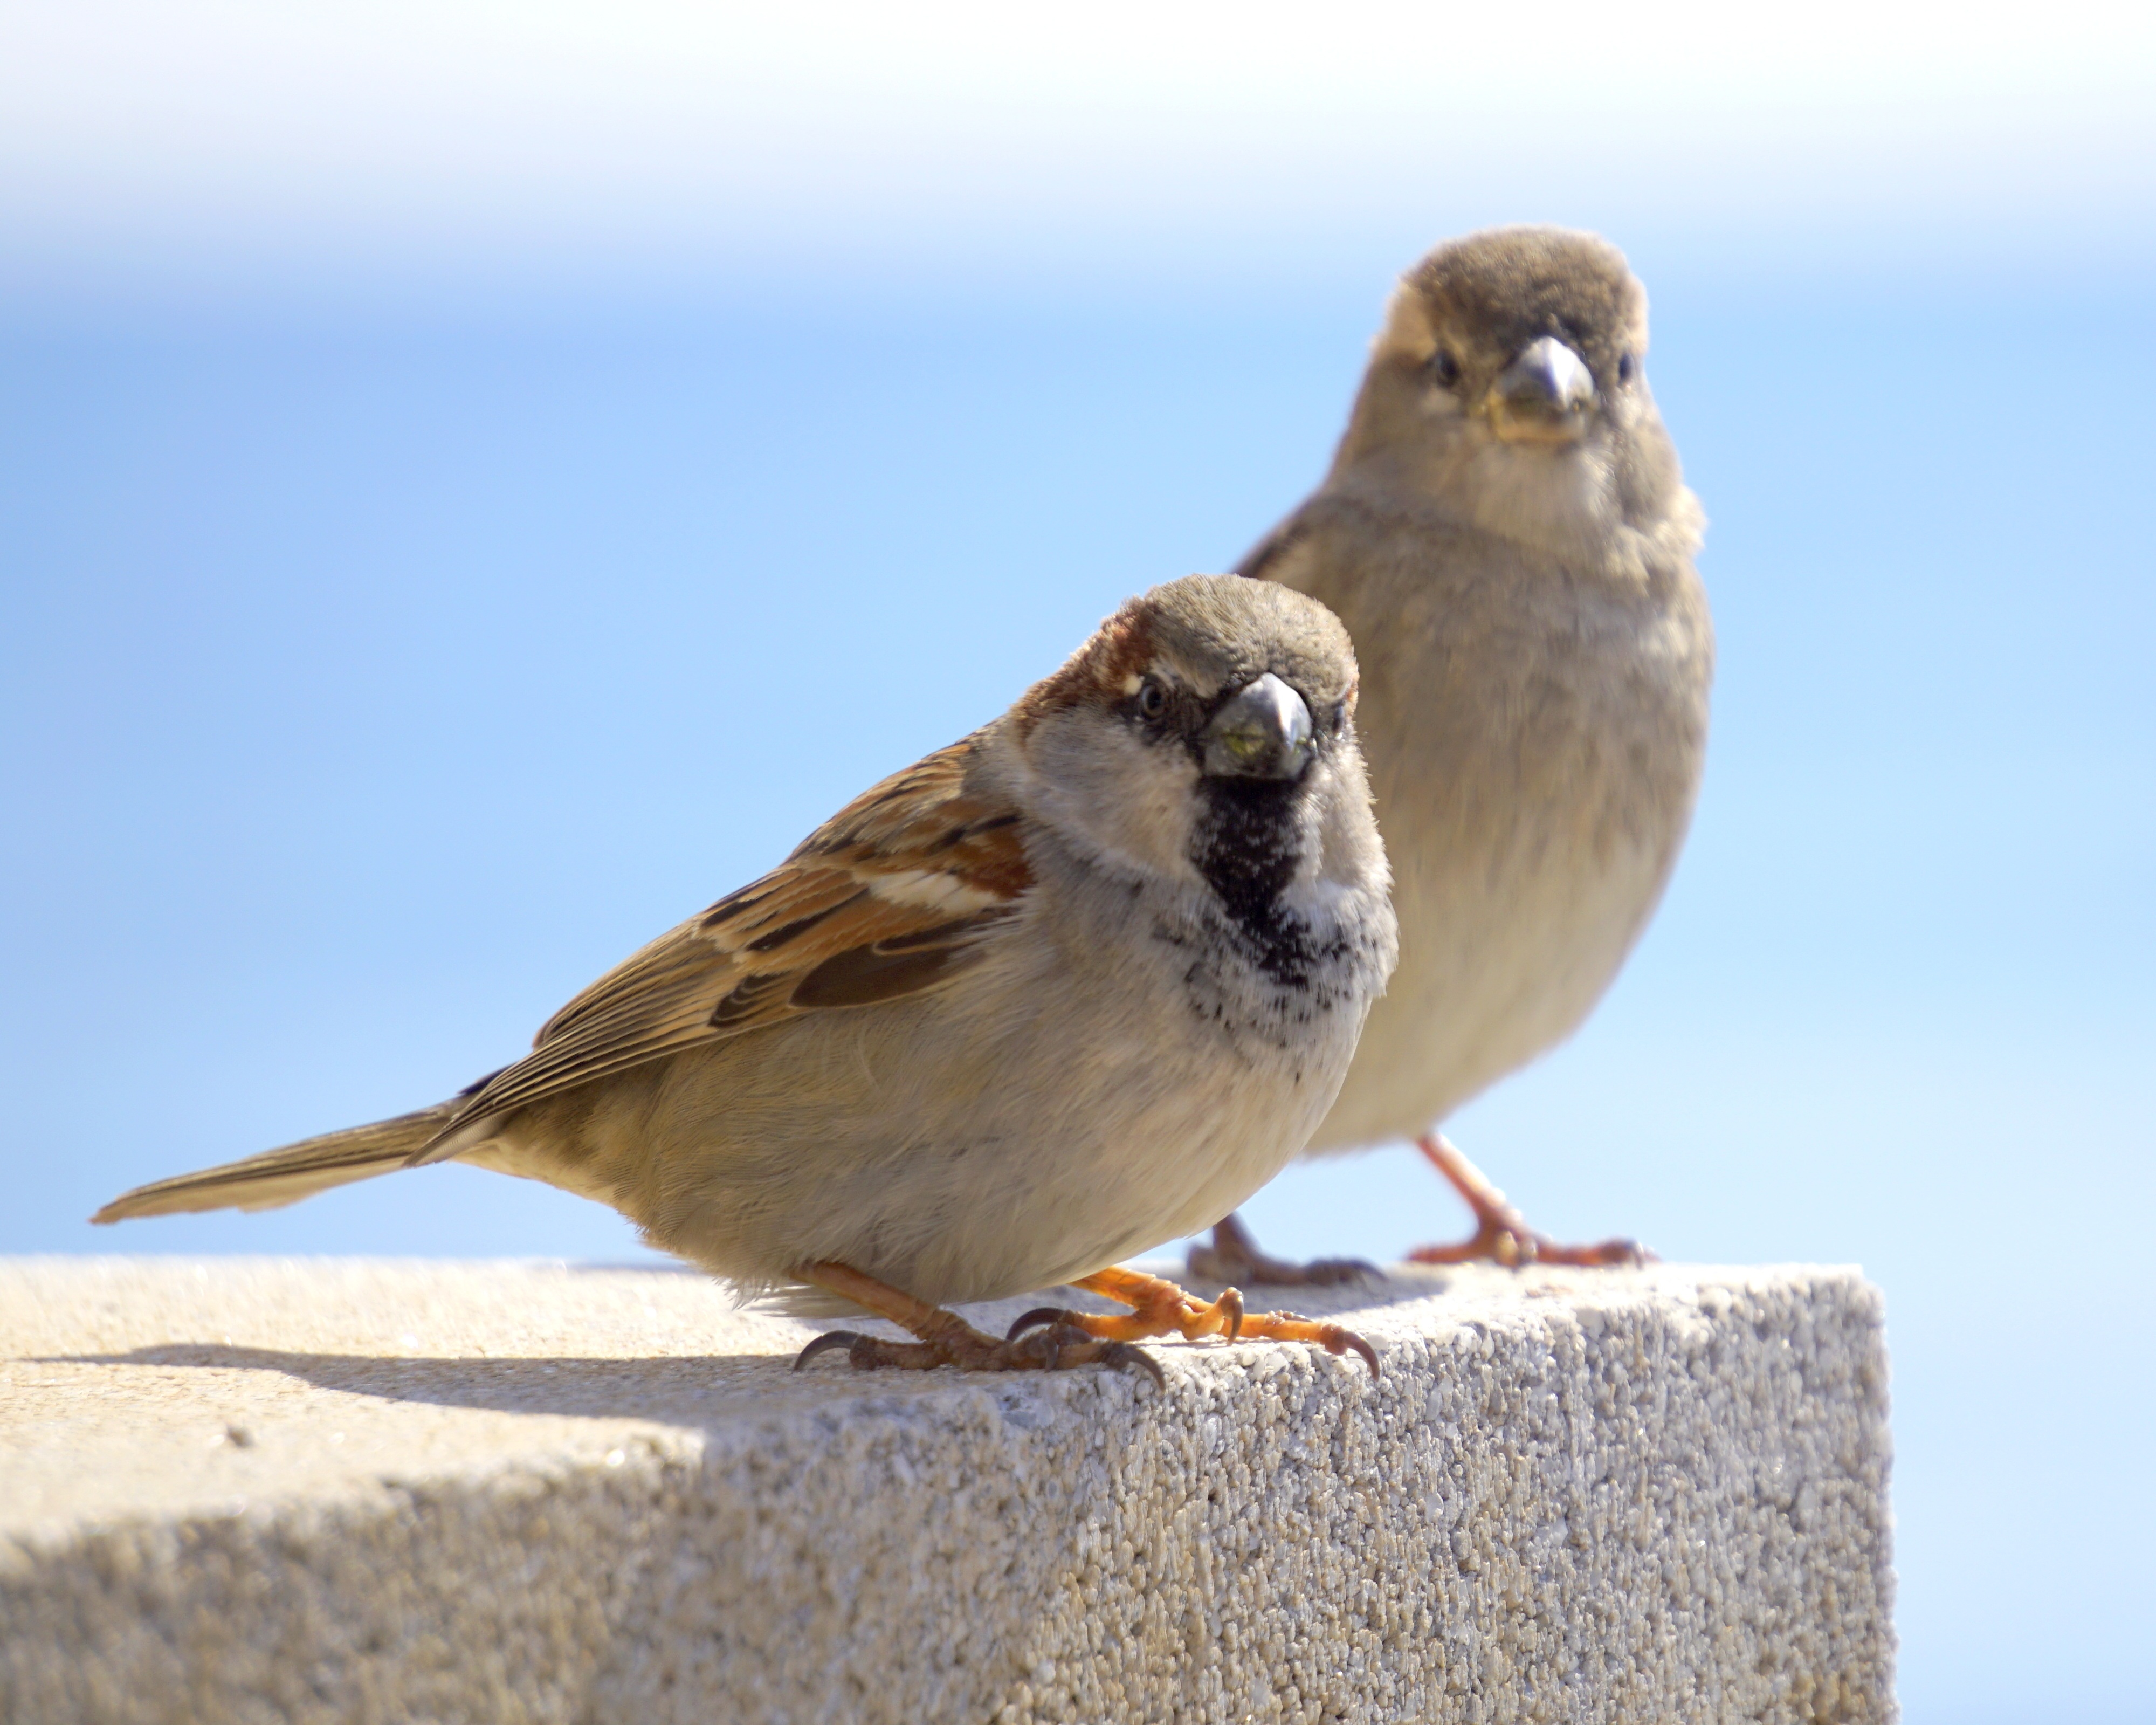
bird, wing, animal, wildlife, beak, fauna, birds, animals, vertebrate, sparrow, finch, ave, little bird, brambling, sparrows, male and female, lark, house sparrow, perching bird, emberizidae